Plastic

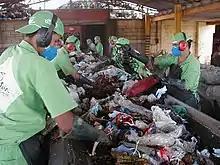
Manual material triage for recycling

By heating to above 500 °C (932 °F) in the absence of oxygen (pyrolysis), plastics can be broken down into simpler hydrocarbons, which can be used as feedstocks for the fabrication of new plastics. These hydrocarbons can also be used as fuels.